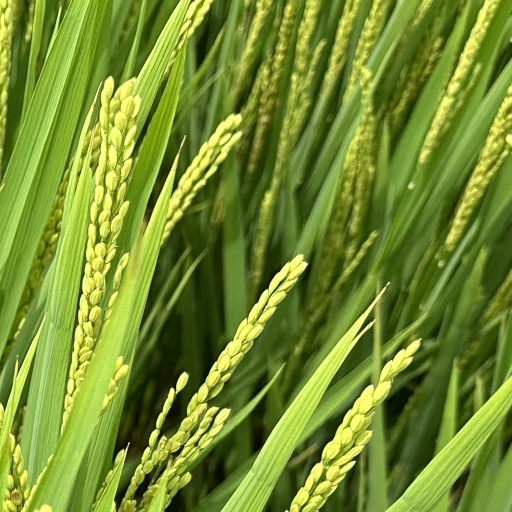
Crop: rice